Kasha

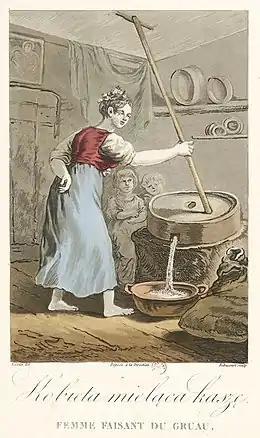
A woman grinding kasha, an 18th-century drawing by J.-P. Norblin

In Polish, cooked buckwheat groats are referred to as . can apply to many kinds of groats: millet, barley, pearl barley, oats, as well as porridge made from farina. Bulgur can also be referred to as a type of kasza in Polish.